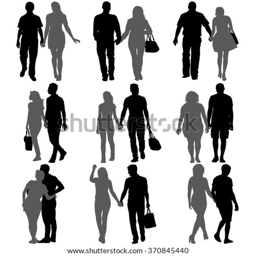
couples man and woman silhouettes on a white background .